Apple III

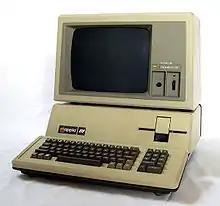

The Apple III (styled as apple ///) is a business-oriented personal computer that was produced by Apple Computer and released in 1980. It was intended as the successor to the Apple II with features business users wanted—a full typewriter-style keyboard with upper and lowercase letters, multi-directional cursor keys and an 80-column display—but it failed in the market. It uses Apple's proprietary Sophisticated Operating System (SOS) which, in 1985, Apple co-founder Steve Wozniak called "the finest operating system on any microcomputer ever".